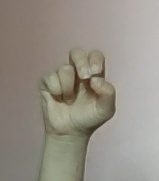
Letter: gaaf